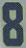
Number: 8